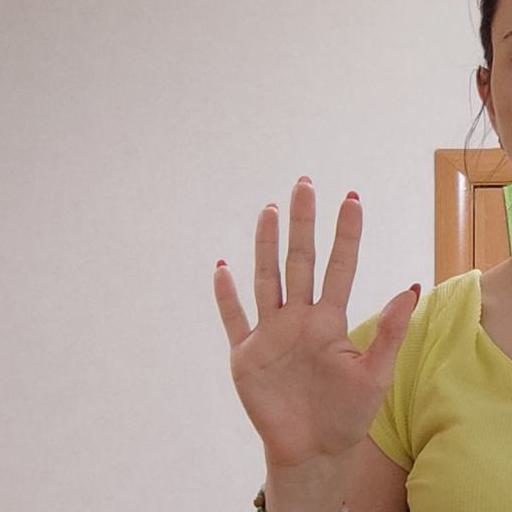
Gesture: palm